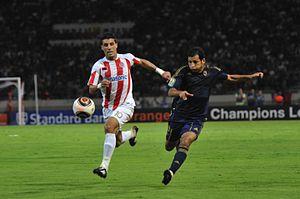
Match WAC vs Al Ahly